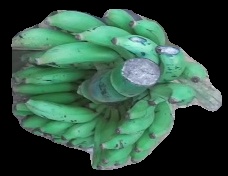
Variety: elakki-bale
Grade: grade3